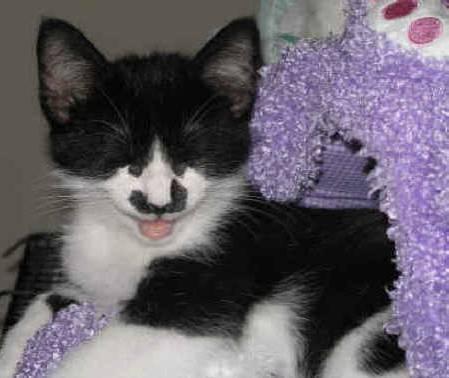
cat